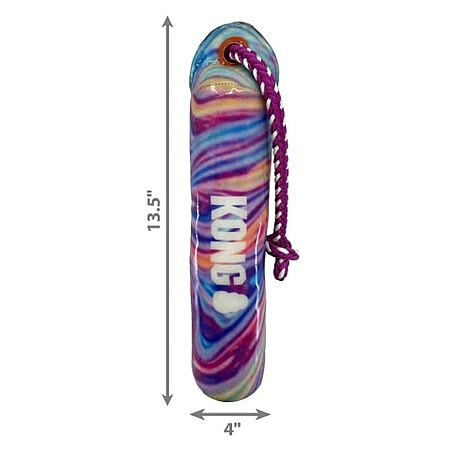
Kong Dummy Swir Medium/Large
The KONG Shieldz Wildz Dummy is an incredibly durable training tool, with a triple coating that ensures it can withstand epic water retrieval activities and perfect hunting and dock diving skills. Its hi-tech coating on the lower part also makes it easy to grab and boosts its buoyancy. With a sturdy 8-inch braided paracord, these tough dummies can be launched for longer throws, providing a healthy workout for your furry friend. Features: -Ultra-durable, triple-sealed training tool satisfies retrieving instincts -8” braided rope fuels longer tosses for more healthy conditioning -Floats for water sessions -Shaped for easy grabbing -Ideal for dock diving and hunting training
Brand: Kong
Category: Sporting Goods > Outdoor Recreation > Hunting & Shooting > Hunting > Hunting Dog Equipment > Hunting Dog Training Dummies